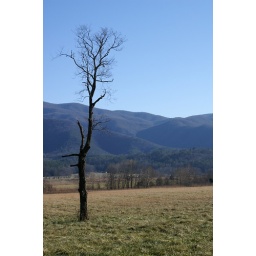
A lone tree in the field at Cades Cove, TN